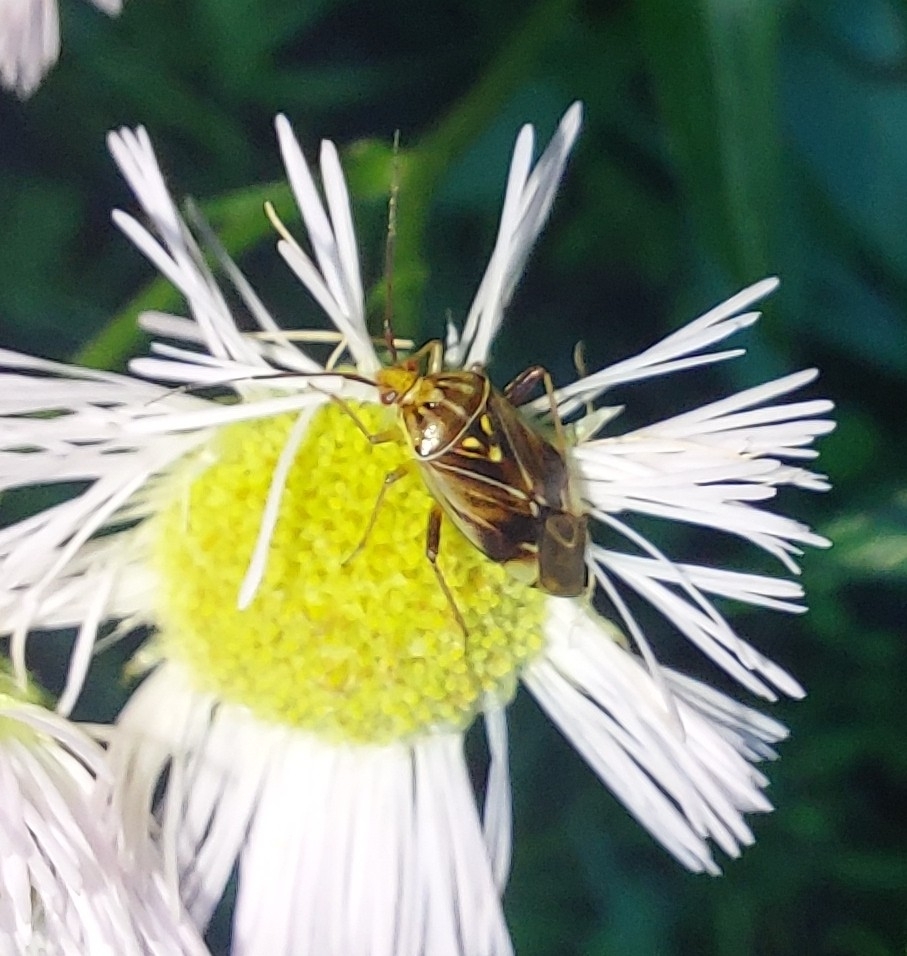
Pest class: lygus_bug